Hebrew punctuation

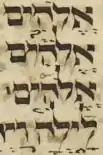
In the image above, the "paseq" can be seen on the last occurrence of the word

The "paseq" 〈〉 originates from Biblical Hebrew. As it is not on a standard Hebrew keyboard, a vertical bar 〈|〉 is often used instead. However, it is seldom if ever used in modern Israeli Hebrew, and is not mentioned on the Academy of the Hebrew Language's guide to modern Hebrew punctuation. The height of the "paseq" depends on the font, but it is generally the same as the letter .